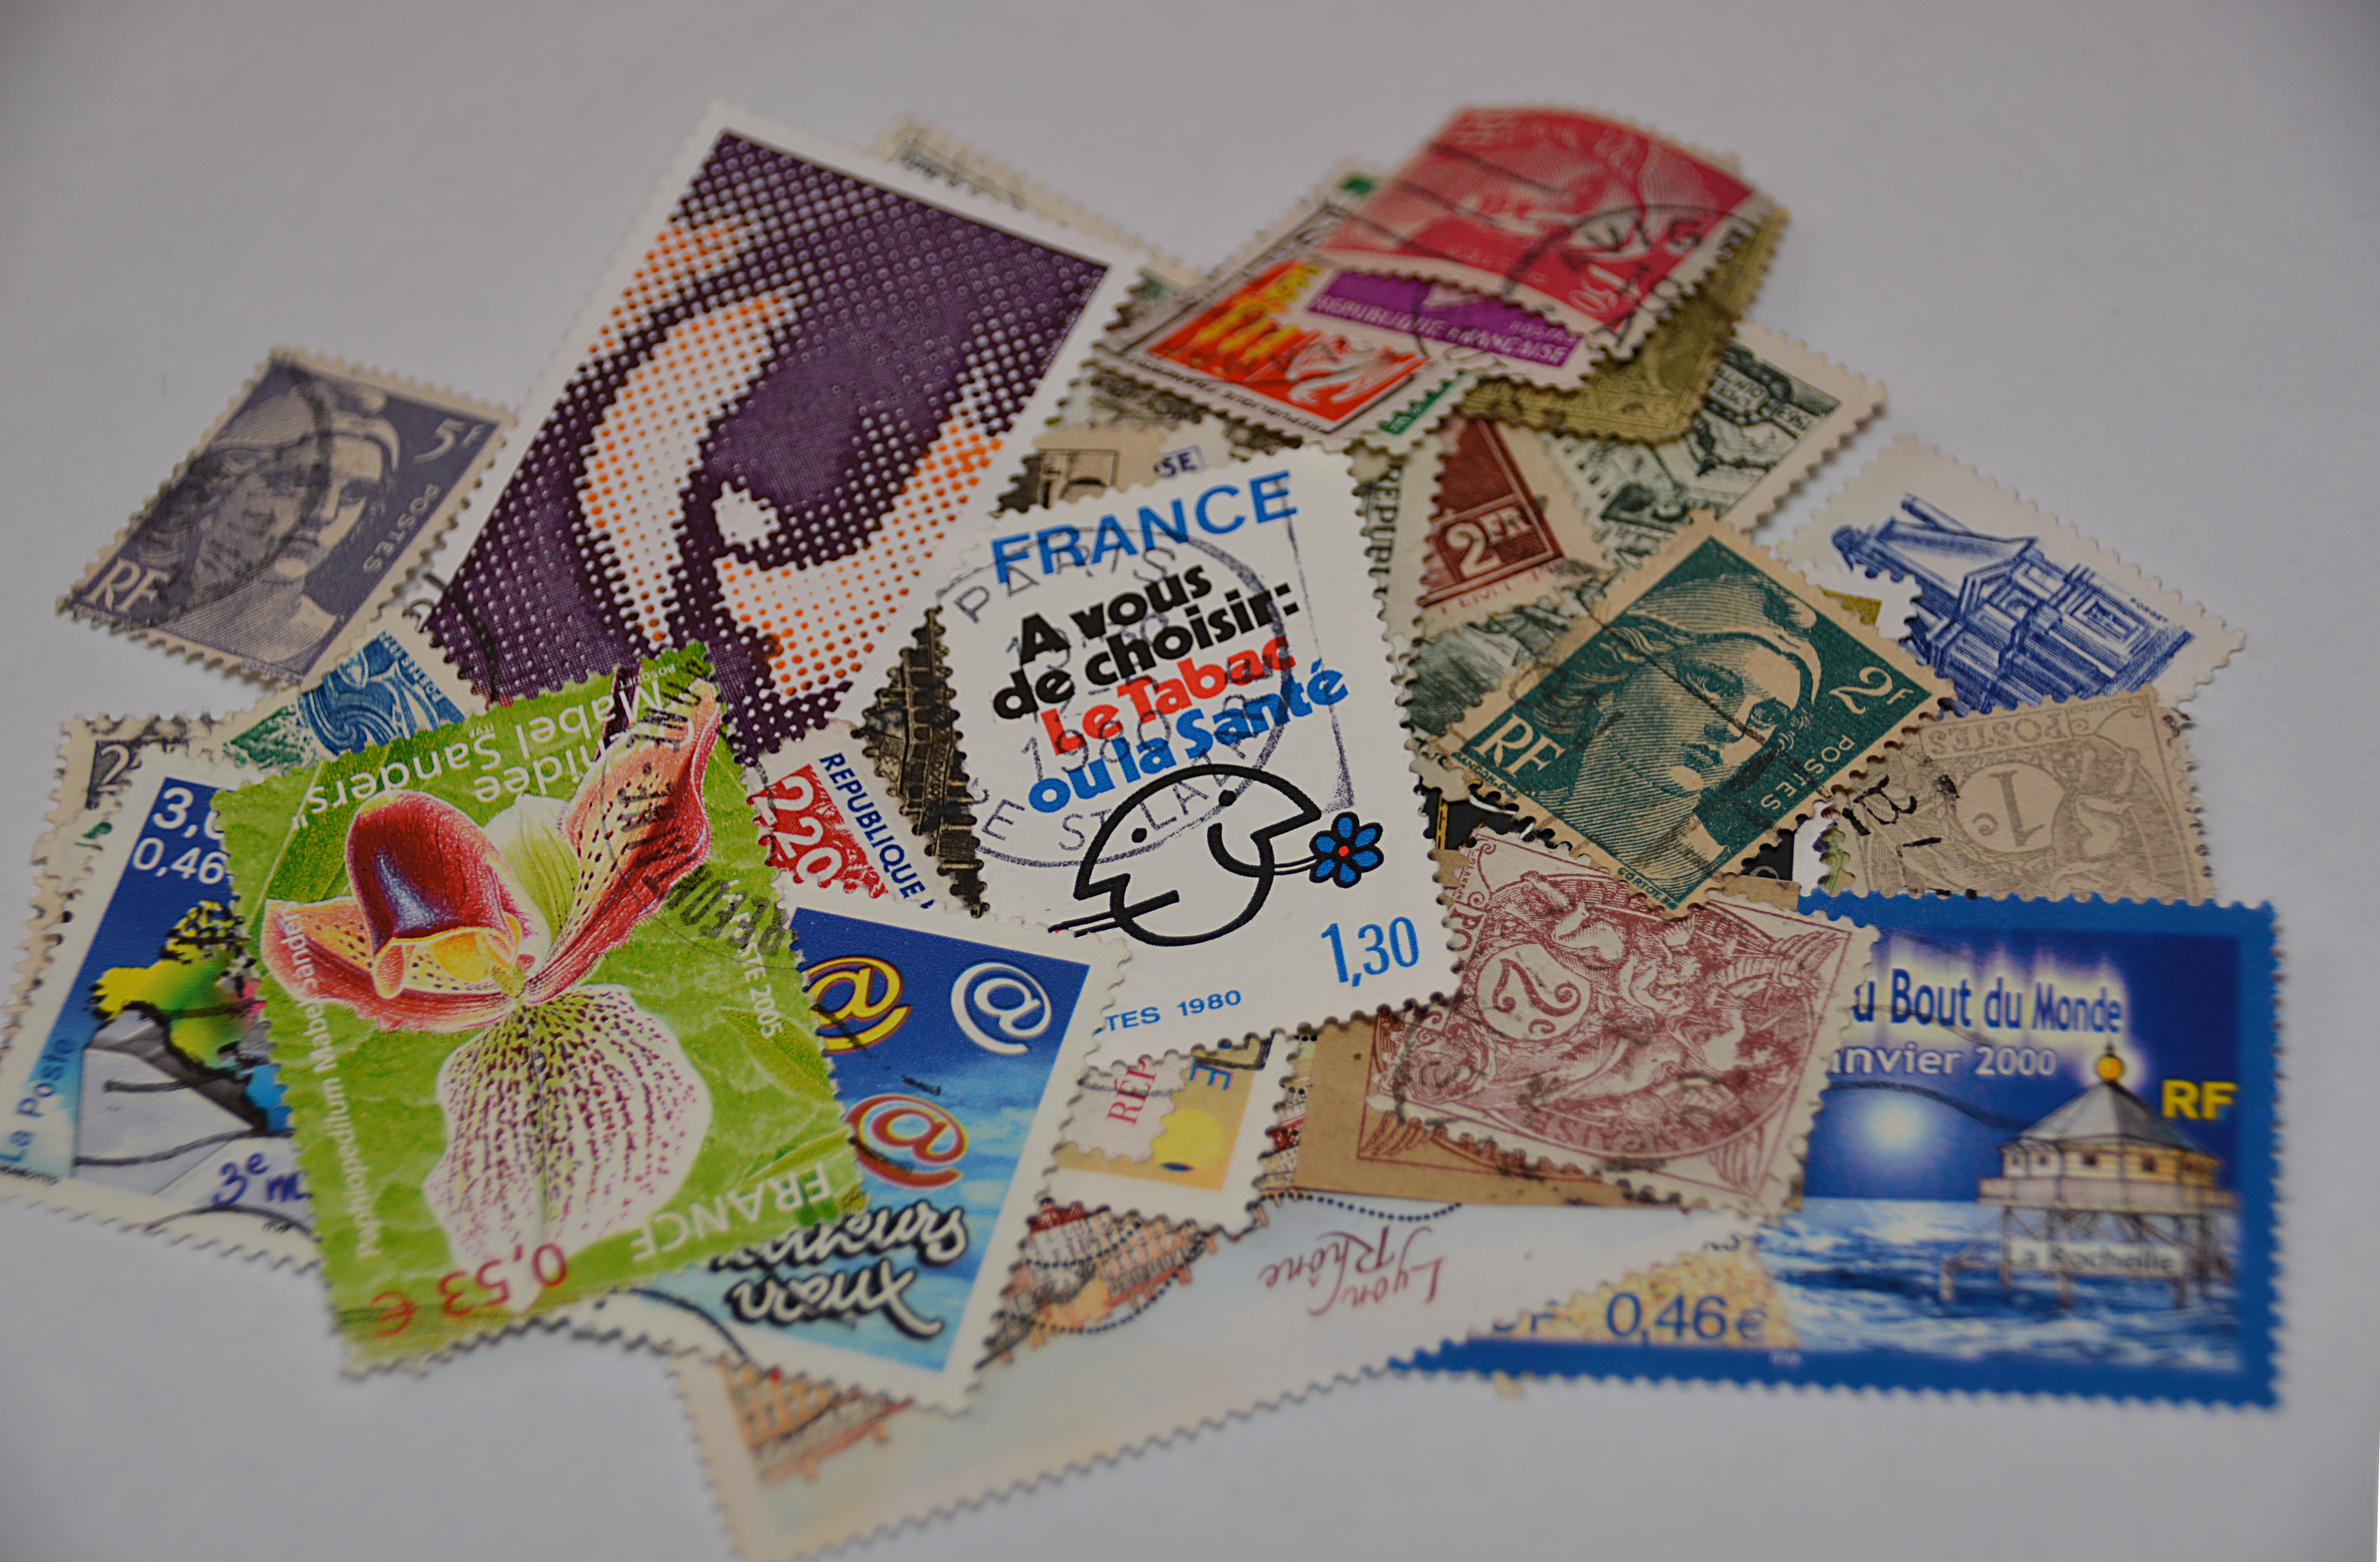
collection, money, paper, cash, textile, art, currency, stamps, philately, french stamps, stamp collection, banknote